Dish Network

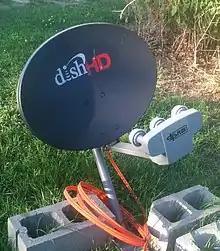
DISH HD, newest version used with the Hopper and Joey system

DISH Cares was launched in 2014 and focuses on community engagement, sustainability, and providing services following disasters. The company has engaged in disaster relief efforts, including after Hurricanes Katrina, Harvey, Irma, and Maria.